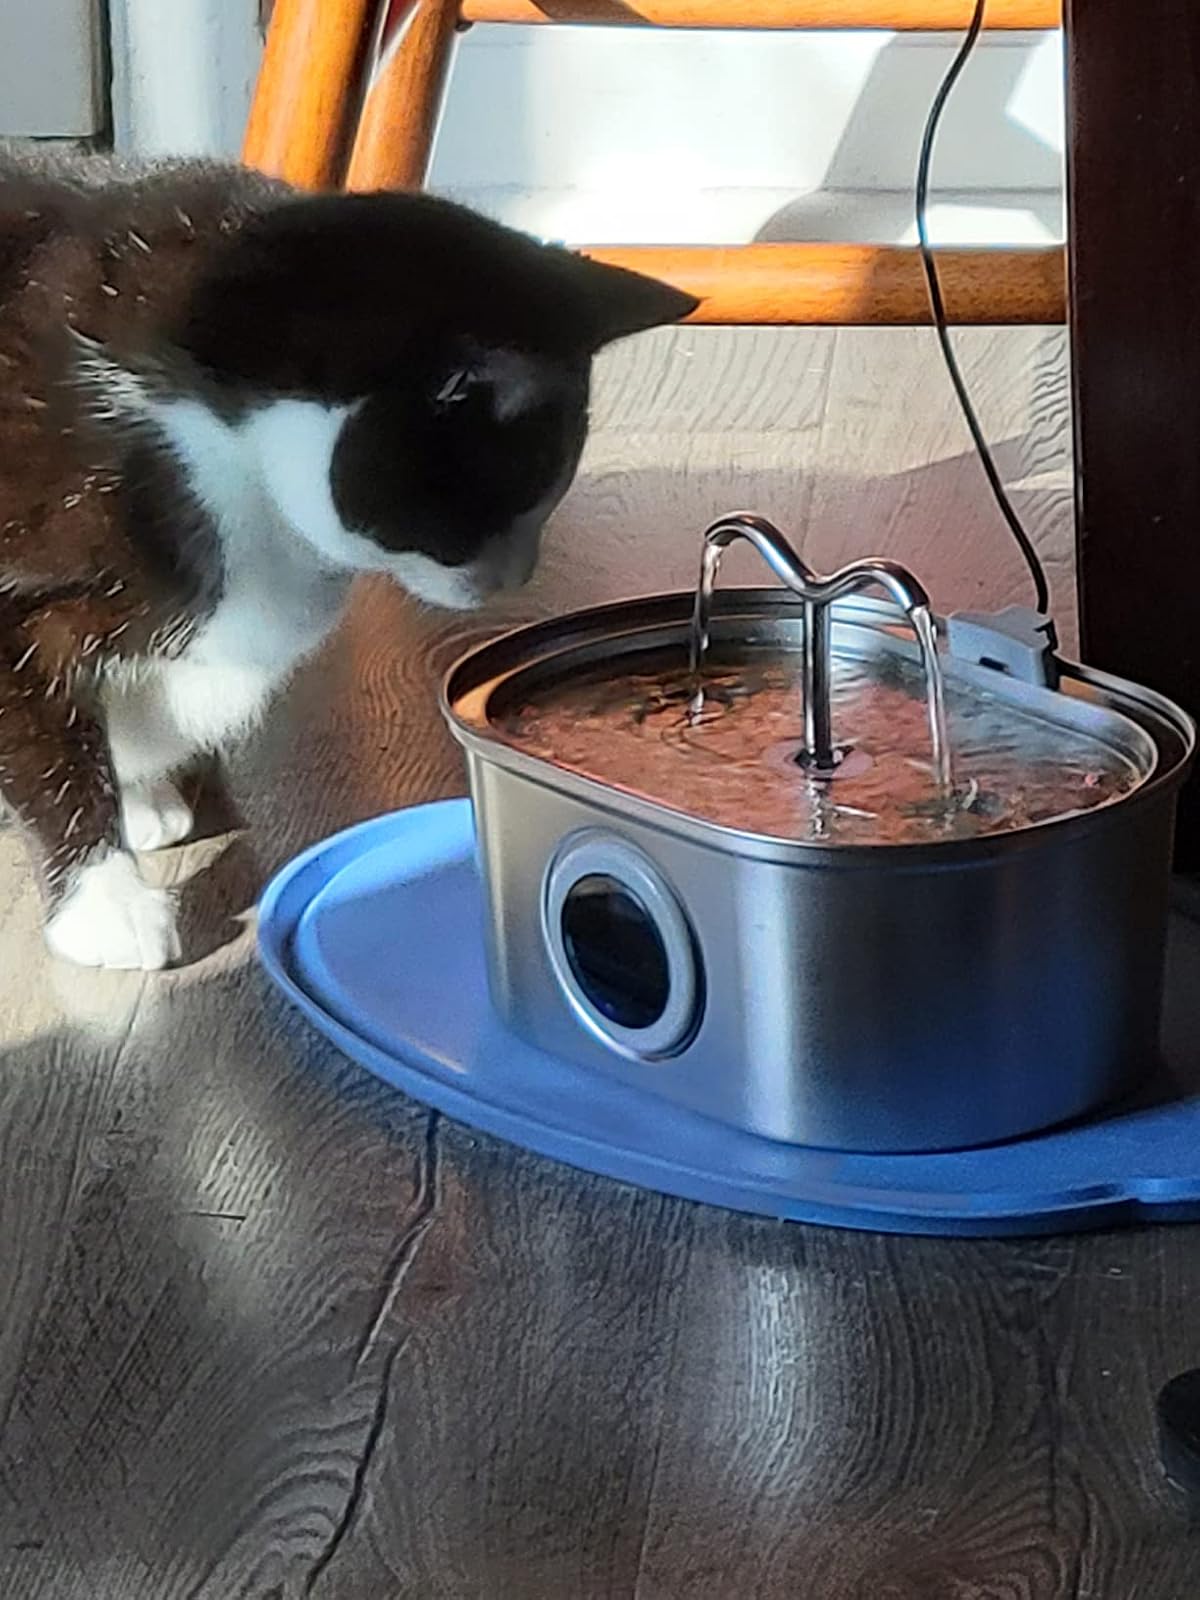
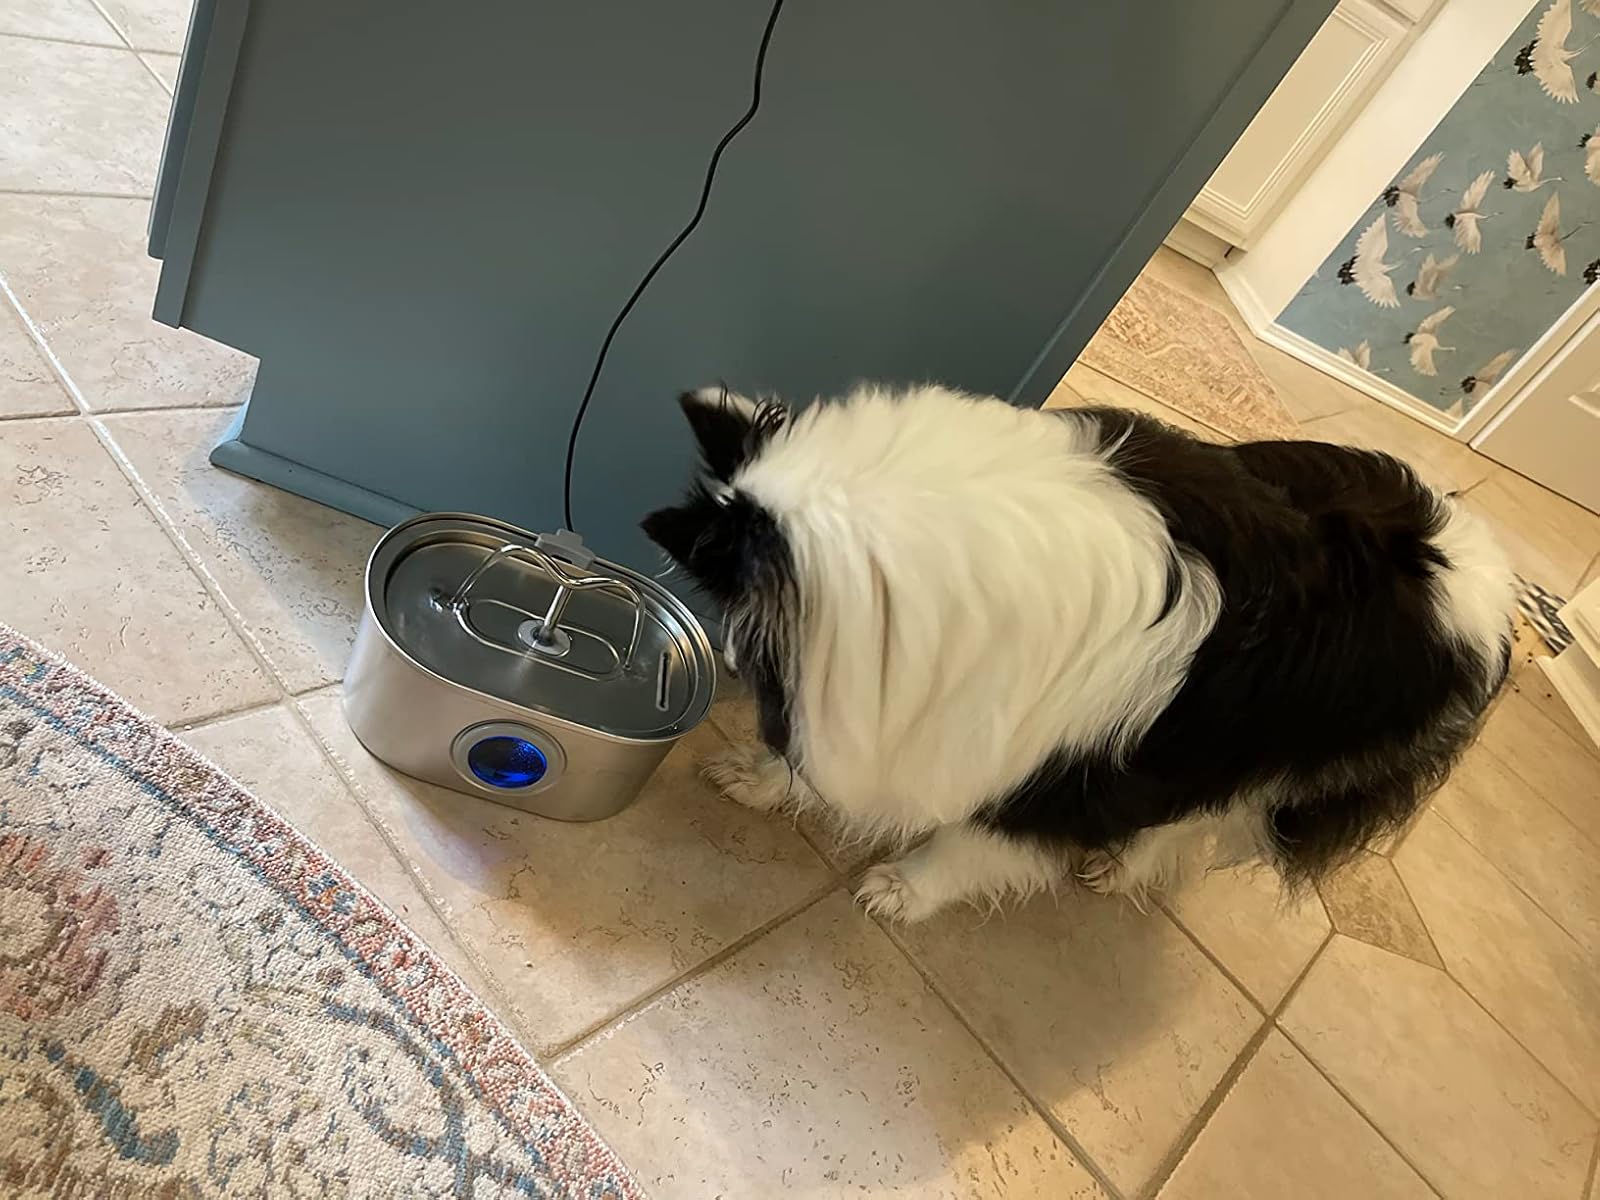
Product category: items_bowl
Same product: yes